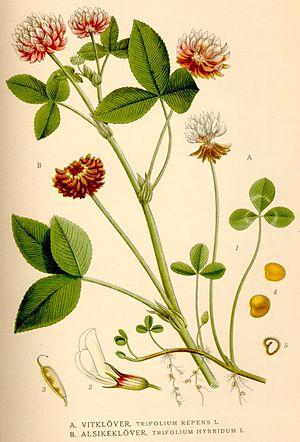
Cette liste de Tracheophyta de Bosnie-Herzégovine, ainsi que d’espèces introduites est un aperçu incomplet d’espèces de mousses, de fougères, de gymnospermes et d’angiospermes citées dans la littérature disponible en langues bosniaque, croate, serbe et serbo-croate. Cet aperçu n’inclue pas des espèces cultivées ni celles occasionnellement introduites.